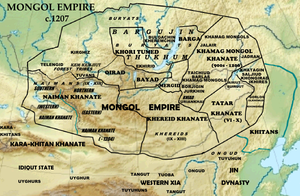
Tuyuhun / Opløsning
Rester af Tuyuhun i det nordlige Hebei og nordlige Qinghai.
Tuyuhun var et stærkt rige oprettet af eurasiske nomader relateret til Xianbei i Qilian-bjergene og Øvre Gule Flod-dalen.